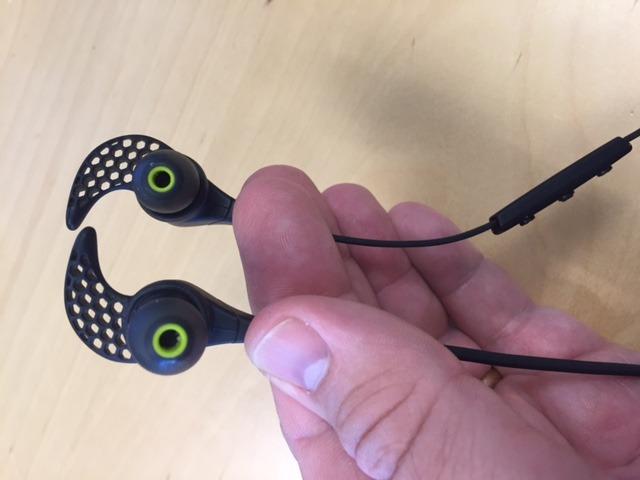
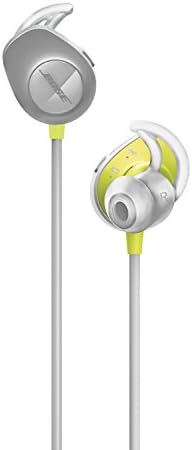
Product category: headphones
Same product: no